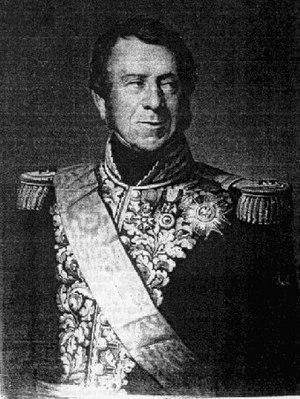
document photo representant Napoleon Hector Soult de Dalmatie
Napoléon-Hector Soult, duc de Dalmatie, est un militaire, diplomate et homme politique français.
La famille Soult appartient à la noblesse d'Empire, duc de Dalmatie en 1808, à laquelle appartiennent :